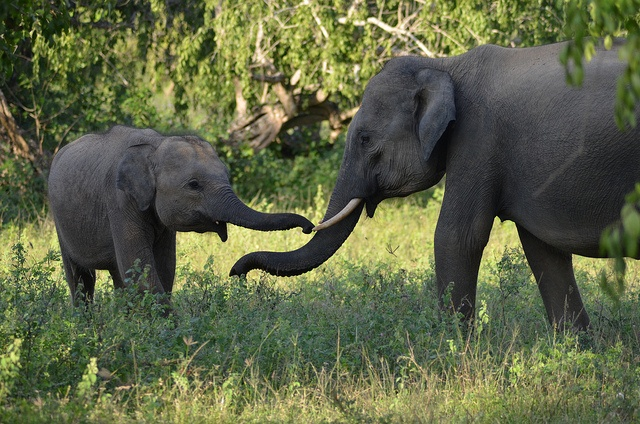
Two elephants, one small, one large, interacting with one another
Two elephants, one old and one young, touch trucks.
An elephant and its child standing in tall grass.
A small elephant tugs on a larger elephants tusk.
A large elephant is playing with her child